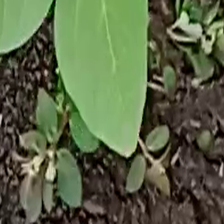
Weed species: Choti_dudhi_(Euphorbia_hirta)